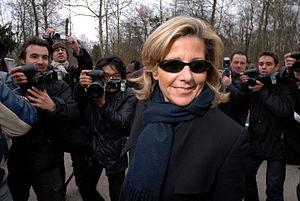
Claire Chazal
Claire Chazal, née le 1ᵉʳ décembre 1956 à Thiers dans le Puy-de-Dôme, est une journaliste française. De 1991 à 2015, elle a présenté les journaux télévisés du vendredi soir et du week-end sur TF1. Depuis le 18 janvier 2016, elle présente l'émission Entrée libre sur France 5. En outre, le 24 février 2016, elle a présenté les 23ᵉ Victoires de la musique classique.